Bradford Community Church

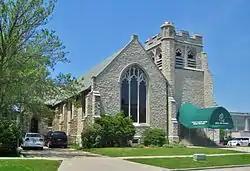

The Bradford Community Church, originally the Henry M. Simmons Memorial Church and later the Boys and Girls Library, is a historic church built in 1907 in Kenosha, Wisconsin, United States under the leadership of Kenosha's first woman pastor.